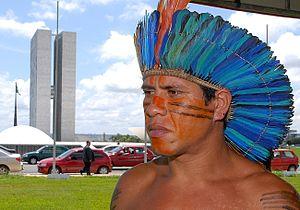
Les Tupiniquim sont un groupe indigène du Brésil de la nation Tupi habitant depuis le XVIᵉ siècle au sud de l’actuel État du littoral de Bahia et de l’actuel État de São Paulo, entre Santos et Bertioga. À l’heure actuelle, ils vivent dans la municipalité de Aracruz dans l’État du nord de l’Espírito Santo. C’est le peuple autochtone qui fait face à la flotte portugaise de Pedro Álvares Cabral, le 23 avril 1500.